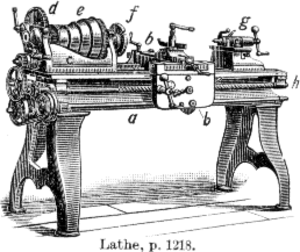
Le tour est un mécanisme ou une machine-outil sur laquelle on peut fixer une pièce que l'on veut faire tourner sur elle-même pour la travailler.
Si l’histoire des techniques ne peut se résumer à la seule histoire des inventions, elles en constituent néanmoins une composante importante. Au-delà des grands faits historiques ou des découvertes scientifiques associées, la chronologie de l’histoire des techniques peut s’articuler autour de quatre thèmes fondamentaux :